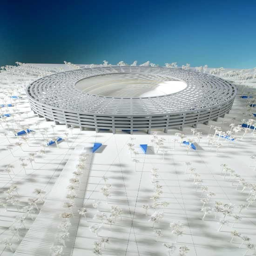
a city by person all - seat soccer stadium in the city .